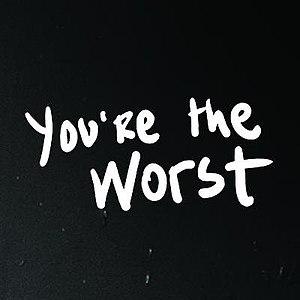
Logo original de la série.
Cet article présente le guide des épisodes de la première saison de la série télévisée américaine You're the Worst.
You're the Worst, ou Tu es pire que moi ! au Québec, est une série télévisée américaine en 62 épisodes de 22 à 26 minutes et créée par Stephen Falk. Elle fut diffusée entre le 17 juillet 2014 et le 3 avril 2019, d'abord sur FX pour sa première saison, puis sur FXX pour les saisons suivantes. Au Canada, elle était diffusée simultanément sur les déclinaisons canadienne de ces chaînes.
Cet article présente le guide des épisodes de la deuxième saison de la série télévisée américaine You're the Worst.